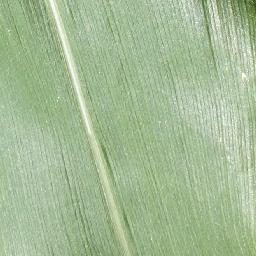
Label: Corn___healthy